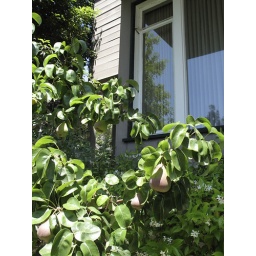
A pear tree in front of the house